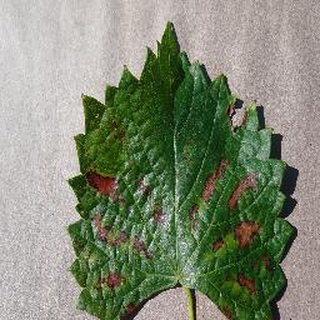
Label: grape_esca_black_measles